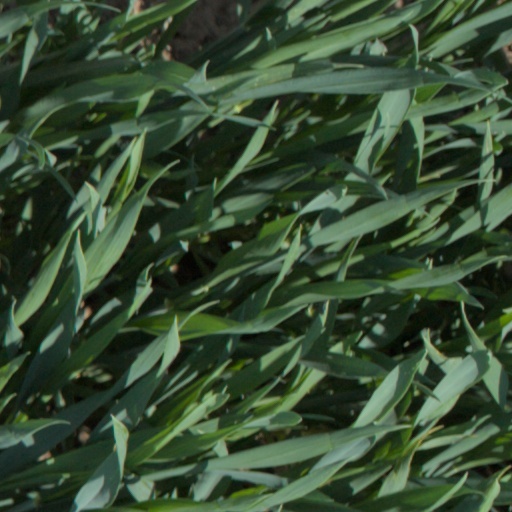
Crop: wheat